So You've Been Publicly Shamed

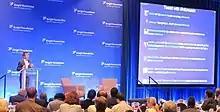
Jonah Lehrer makes a speech to the Knight Foundation after admitting that his book "Imagine" was based on fabricated quotes. Lehrer's speech was livestreamed over the internet and discussed on Twitter so that both Lehrer and the audience could see in real time the (often harshly critical) reaction to the speech, which was perceived as obfuscatory.

His first subject is Jonah Lehrer, disgraced popular science journalist for "The New Yorker" and author of the book "." Ronson also interviews the journalist who exposed Lehrer's plagiarism and misuse of quotes, Michael C. Moynihan. In the days preceding Lehrer's televised apology at a conference held by the John S. and James L. Knight Foundation, Ronson interviews Lehrer while hiking through Runyon Canyon. The public humiliation inherent to Lehrer's apology speech is exacerbated by a large projector screen hung behind his speaking podium and a small television screen viewable to Lehrer, which both display a live Twitter feed of any individual tweeting with the hashtag "infoneeds". A small controversy brews as a result of Lehrer's speech's content, which some describe as arrogant and lacking sincerity. Ronson, who had recently interviewed Lehrer and was asked for thoughts on a draft, admits to having decided not to say to Lehrer before he made the speech that he found it unconvincing. Further social media upheaval occurs when it is discovered that the Knight Foundation paid Lehrer $20,000 for his apology speech.